Historic house museum

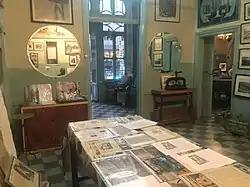
Interior view of The Duke's Diwan in downtown Amman, Jordan

Collective memory is sometimes used in the resurrection of historic house museums; however, not all historic house museums use this approach. The notion of collective memory originated from philosopher and sociologist Maurice Halbwachs, in "La Memoire Collective" ("On Collective Memory", 1950). This extended thesis examines the role of people and place, and how collective memory is not only associated with the individual but is a shared experience. It also focused on the way individual memory is influenced by social structures, as a way of continuing socialisation by producing memory as collective experience.